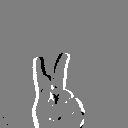
ASL letter: k